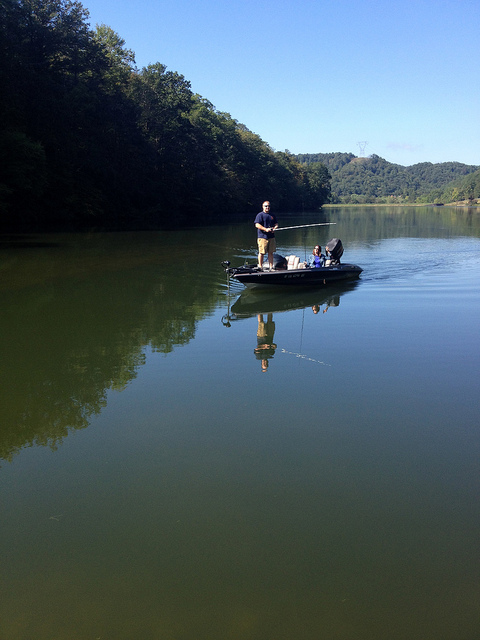
A boat with a man fishing on it on a lake.

Someone standing and fishing on a boat that is in the water.

A man standing on top of a boat on a large body of water.

Person standing on a boat holding a fishing rod.

The man is standing up in a boat while fishing.